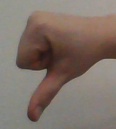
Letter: waw